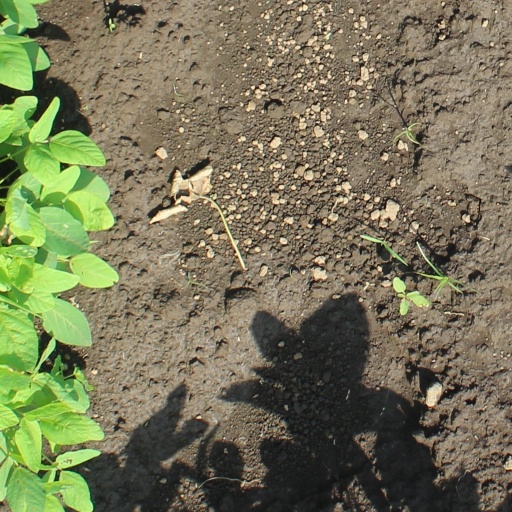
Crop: soybean